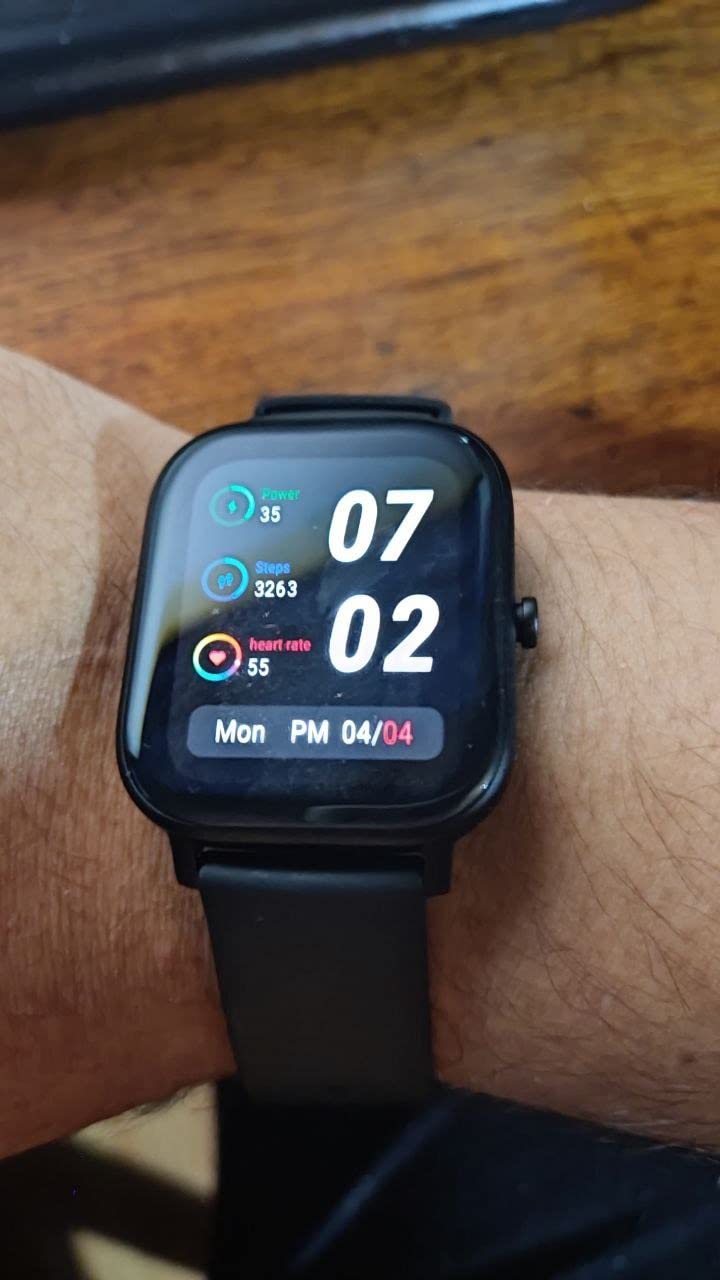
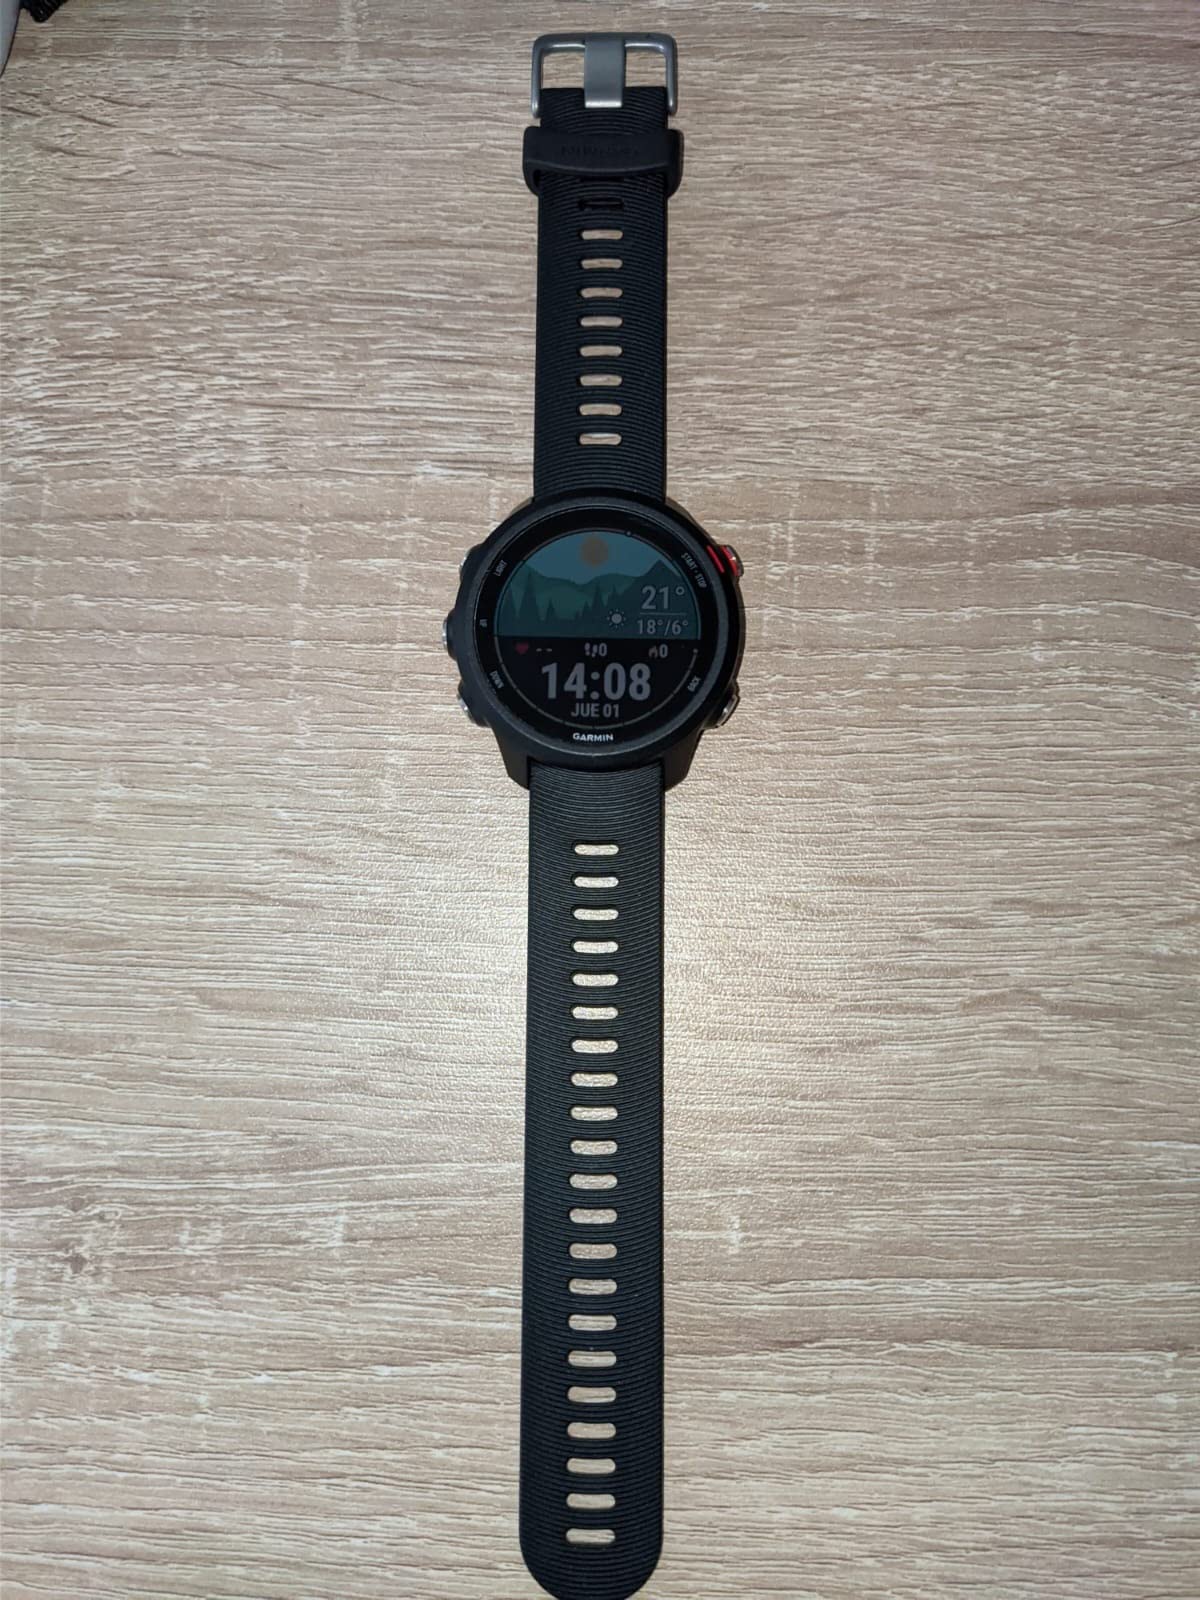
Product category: smartwatch
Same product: no